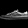
Label: Sneaker